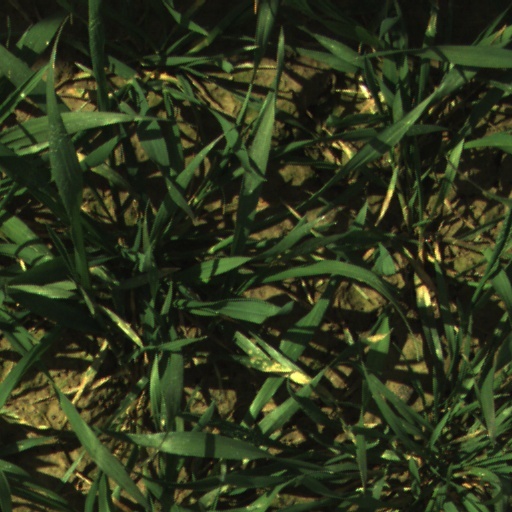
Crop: wheat